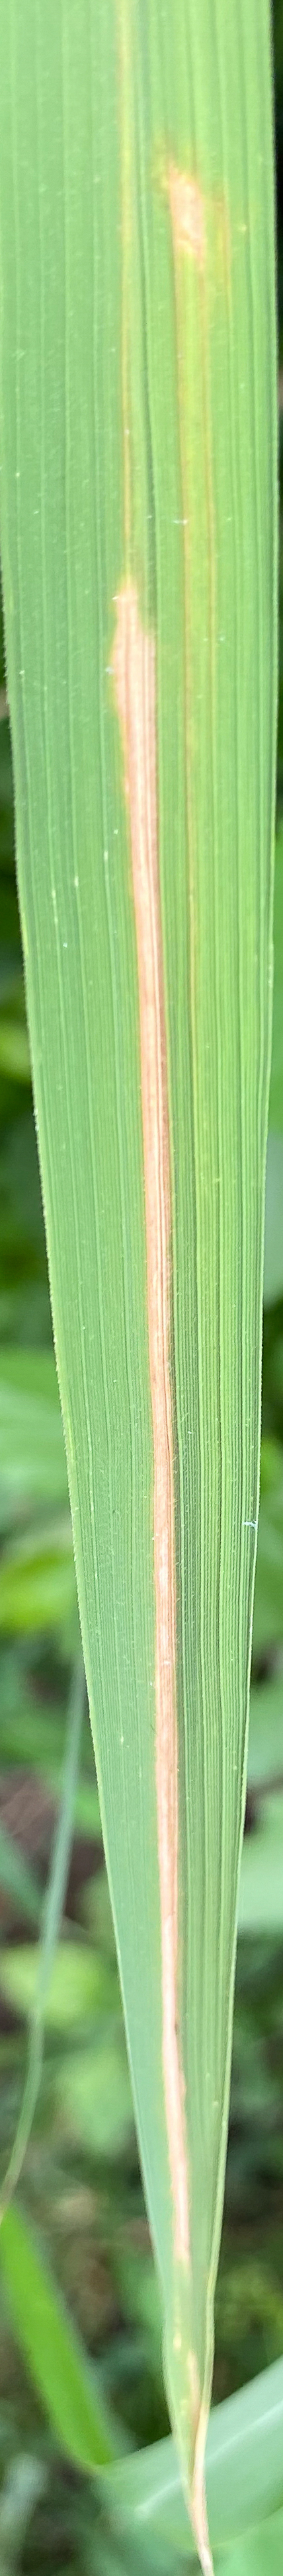
Nhãn: K